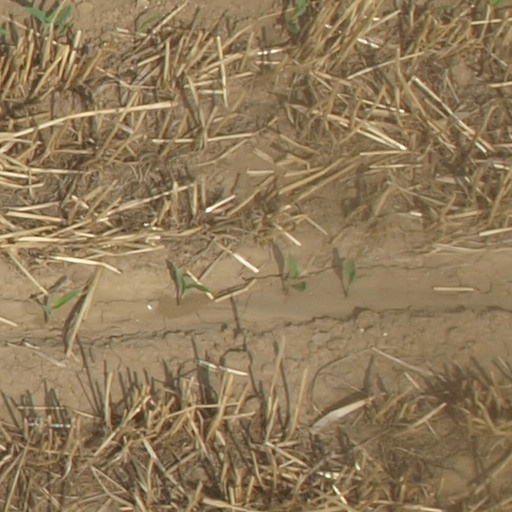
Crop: maize; corn